Noriaki Kasai

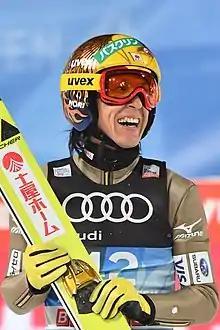
Kasai in Bischofshofen, 2017

is a Japanese ski jumper. His career achievements include a gold medal at the 1992 Ski Flying World Championships, winning the 1999 Nordic Tournament, individual silver medal at the 2014 Winter Olympics, and two individual bronze medals at the 2003 Ski Jumping World Championships.